Queen Victoria's Teahouse, Frogmore

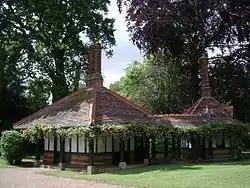

Queen Victoria's Teahouse is located at Frogmore, in the Home Park of Windsor Castle, in Berkshire, England. Designed by Samuel Sanders Teulon in the mid-19th century, the structure is a summer house designed for the taking of tea. It is a Grade II listed building.